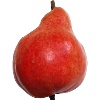
Label: red_pear